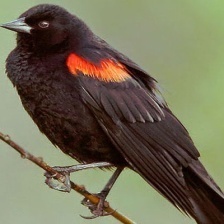
Species: RED WINGED BLACKBIRD
Scientific name: AGELAIUS PHOENICEUS